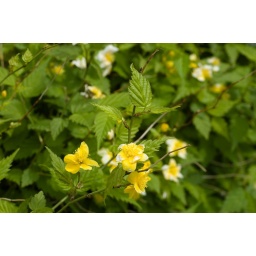
yellow flowers near Kawagoe Station